Paul Vallas

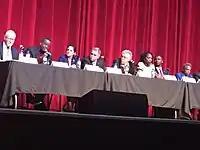
Vallas (far left) at a mayoral forum during the 2019 mayoral election in December 2018

During his 2002 gubernatorial campaign, Vallas opposed the concealed carry of firearms and was in favor of banning semi-automatic firearms. He supported a plan by Mayor Daley to reconfigure O'Hare International Airport's runways and to add more runways to the airport. He also supported constructing a new airport in Chicago's southern suburbs. Vallas also opposed a proposed casino in Rosemont, Illinois, citing that gambling should only be permitted to advance economic development. He also opposed raising the state income tax, claiming it would be wrong amid an economic downturn.